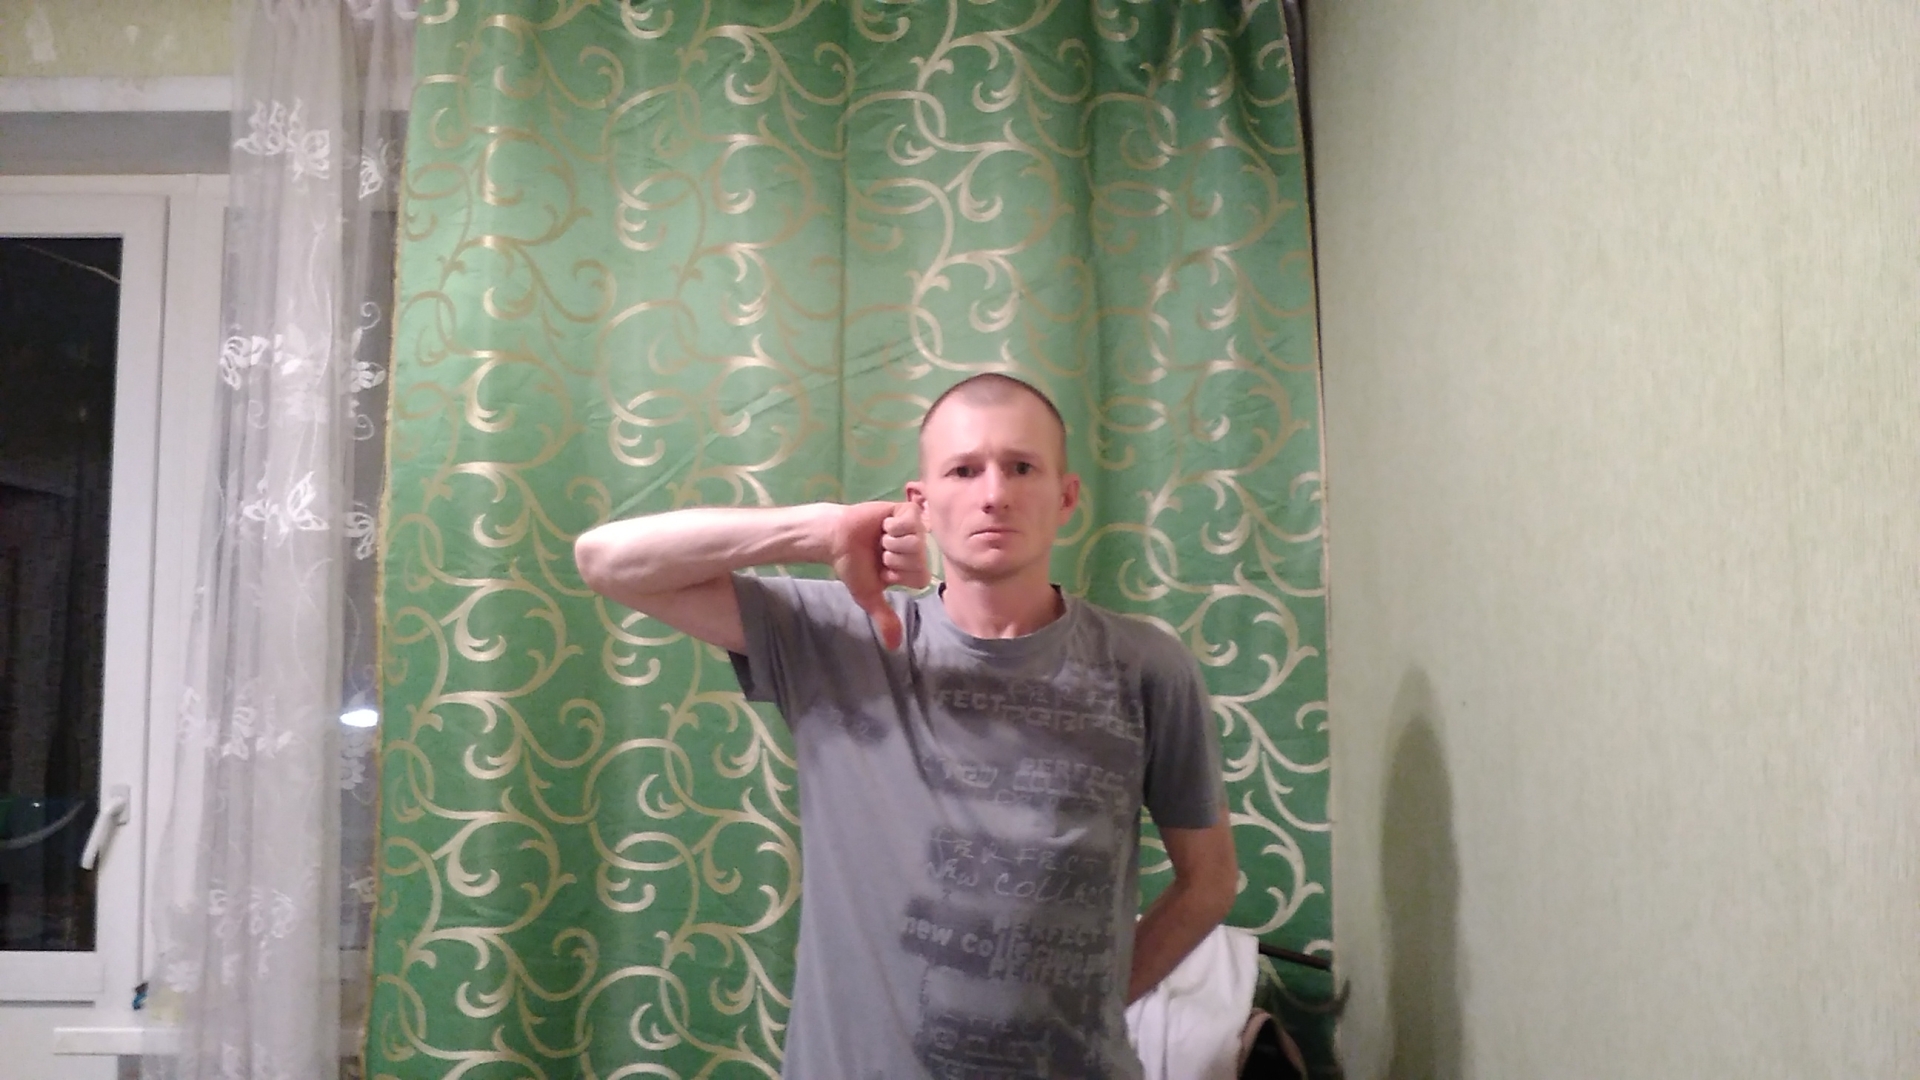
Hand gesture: dislike